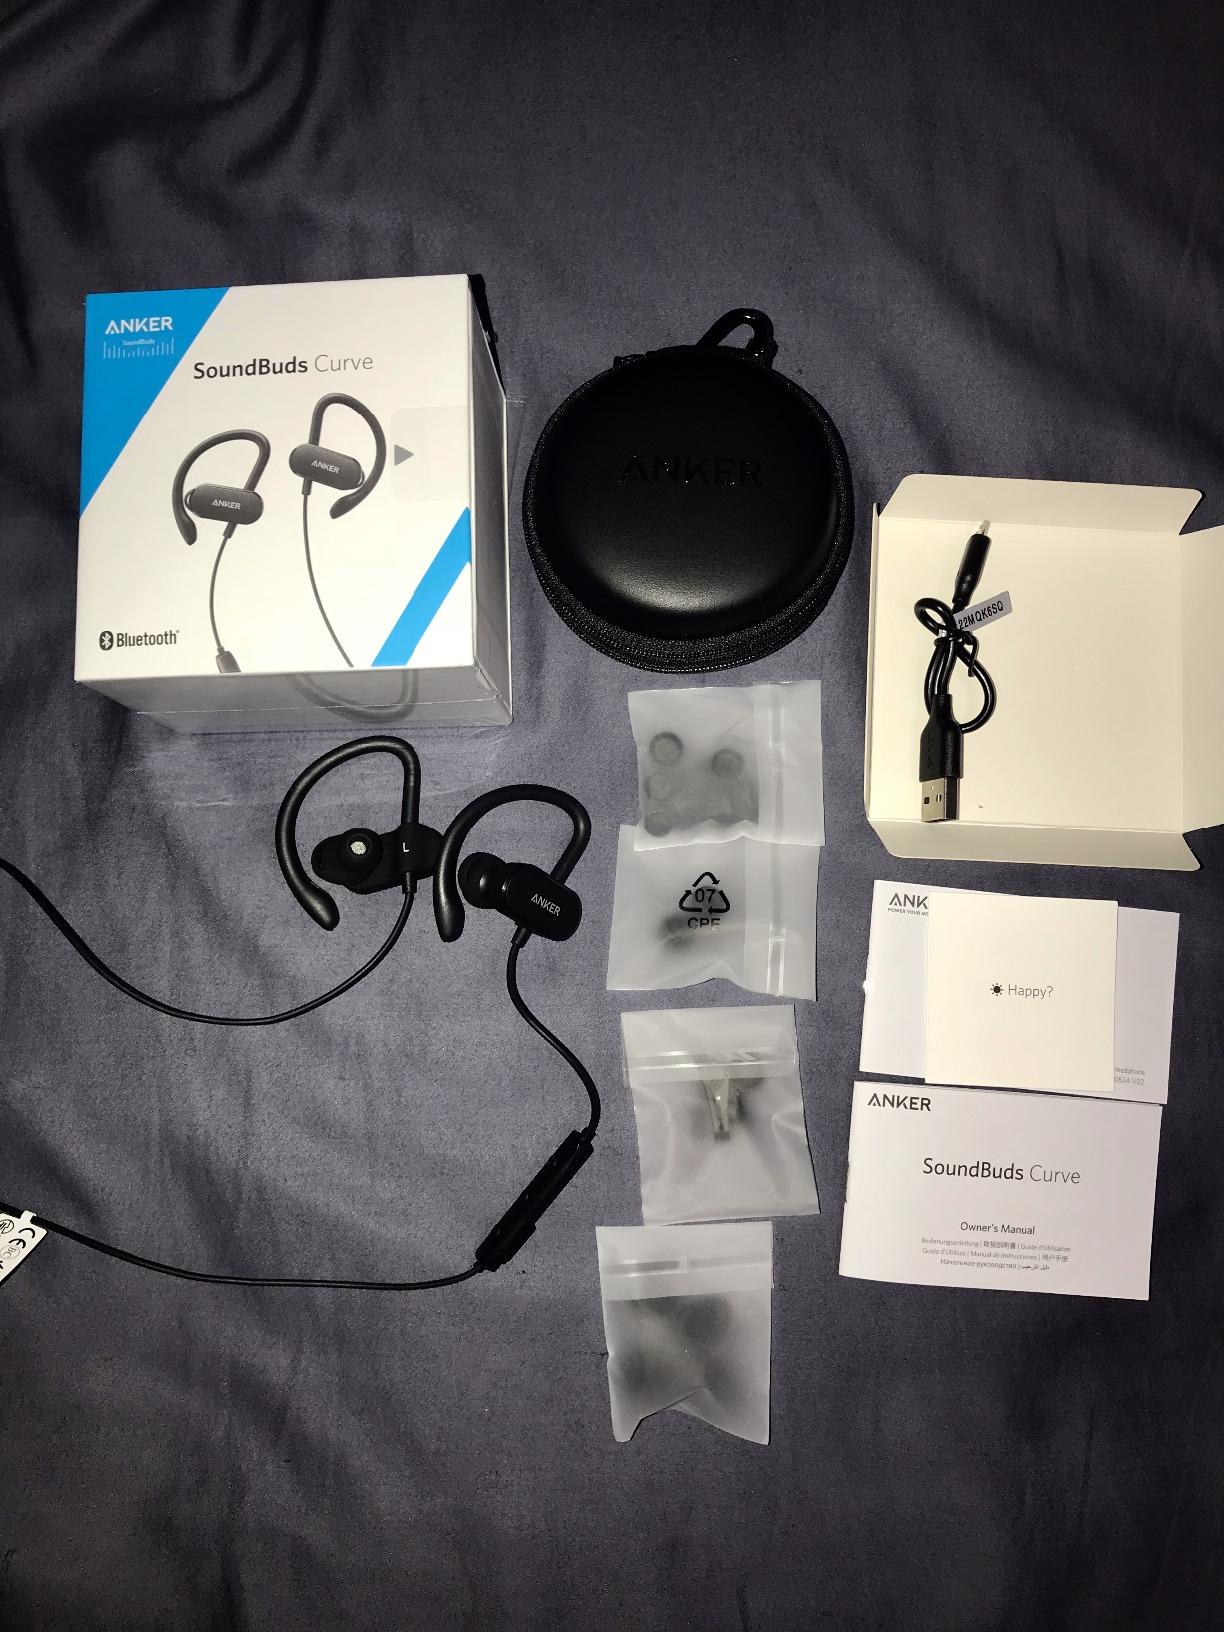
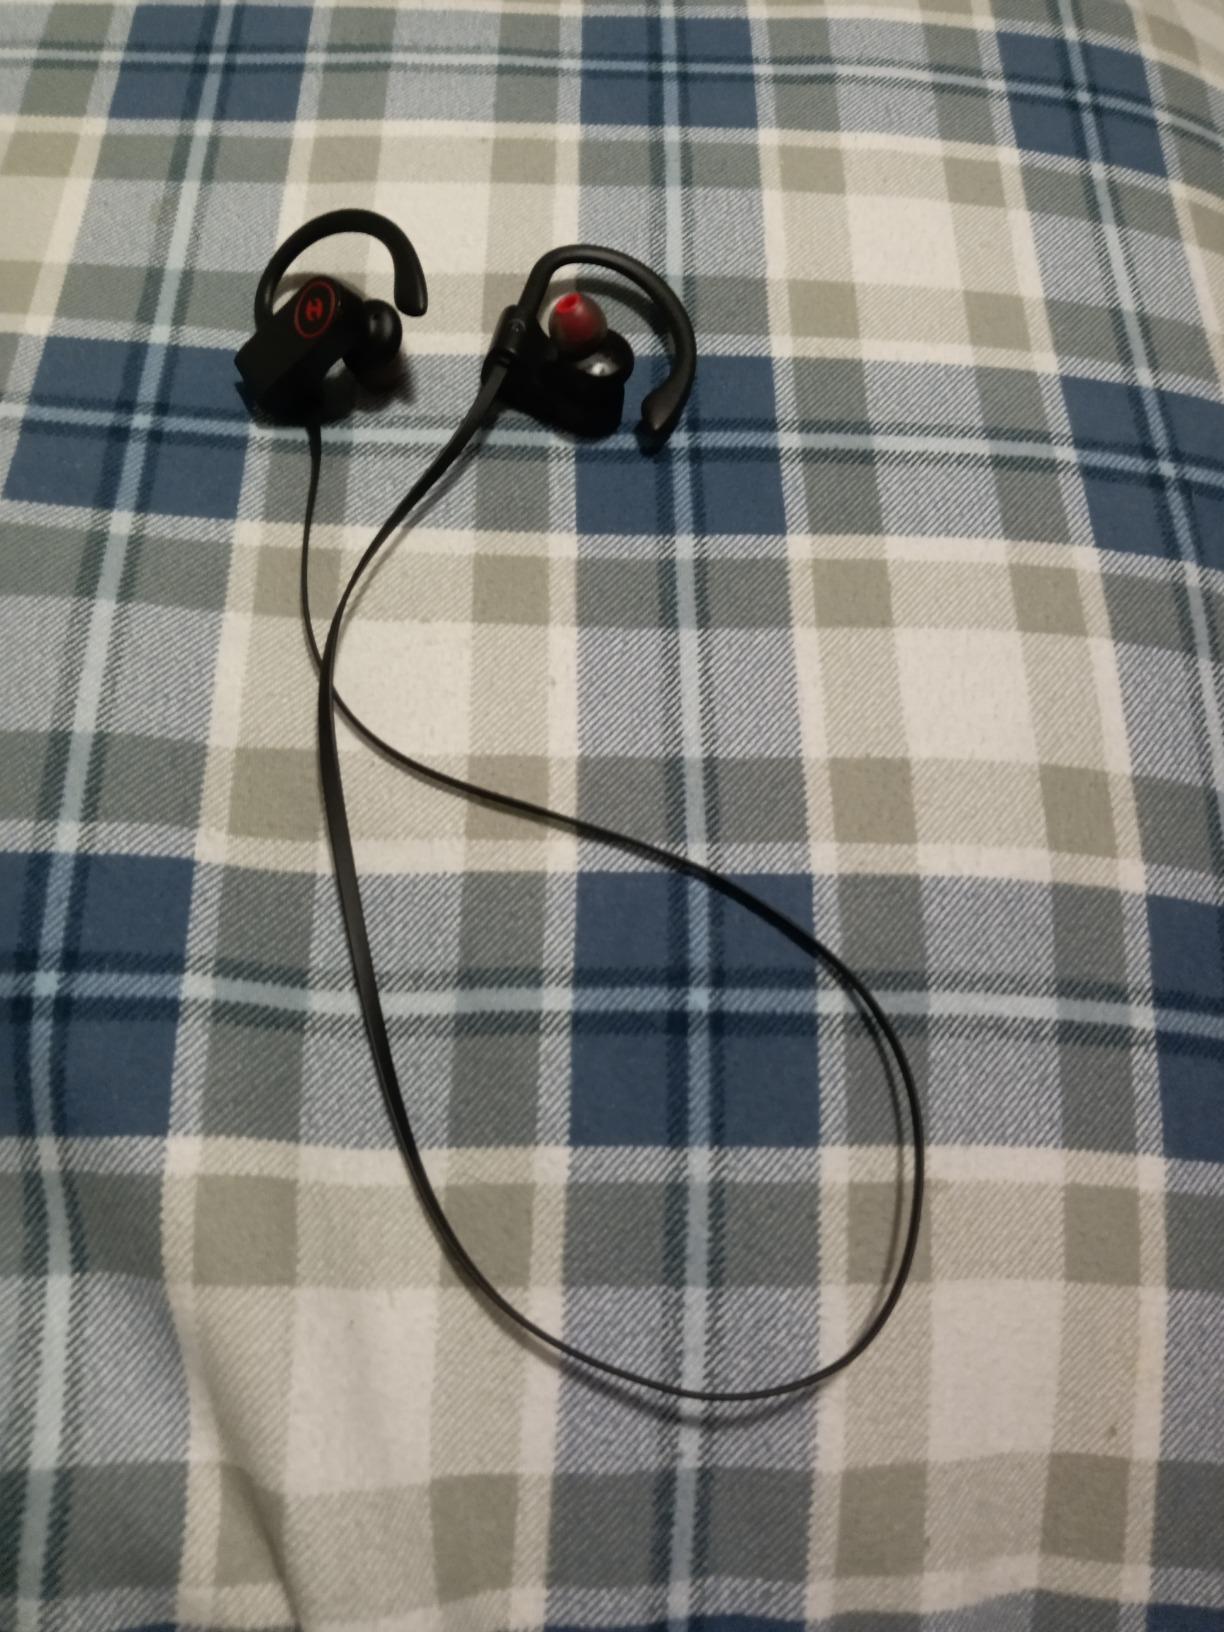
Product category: headphones
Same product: no